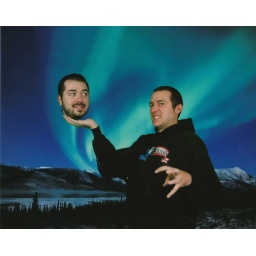
We pretty much hijacked the professional photo setup on the ship and wrapped Forrest in green screen fabric.